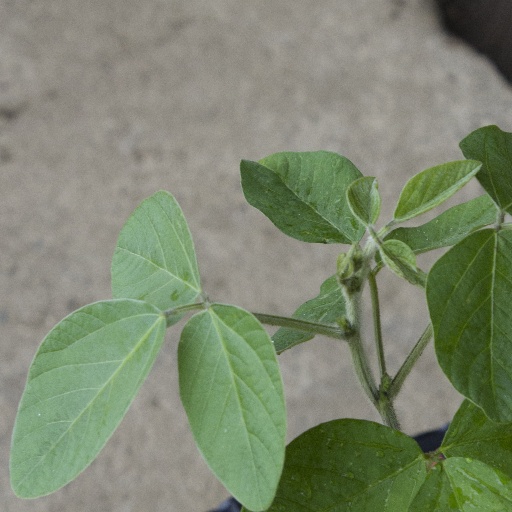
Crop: soybean